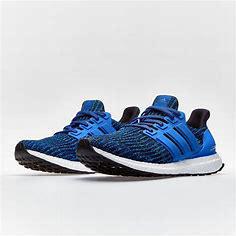
Brand: Adidas
Model: Ultra Boost 20